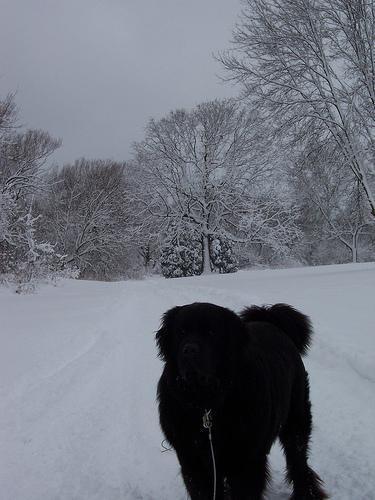
Newfoundland